Sam Black Church

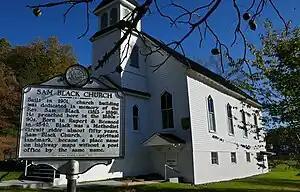
Sam Black Church, 2017

The historic white frame church was built in 1902 and named in honor of Reverend Sam Black, a circuit-riding Southern Methodist preacher who died in 1899. It is a small one story building with a gable roof. It features a square, open bell tower with a hipped roof. It is located at the intersection of Interstate 64 and U.S. Route 60 on the Midland Trail, a National Scenic Byway.